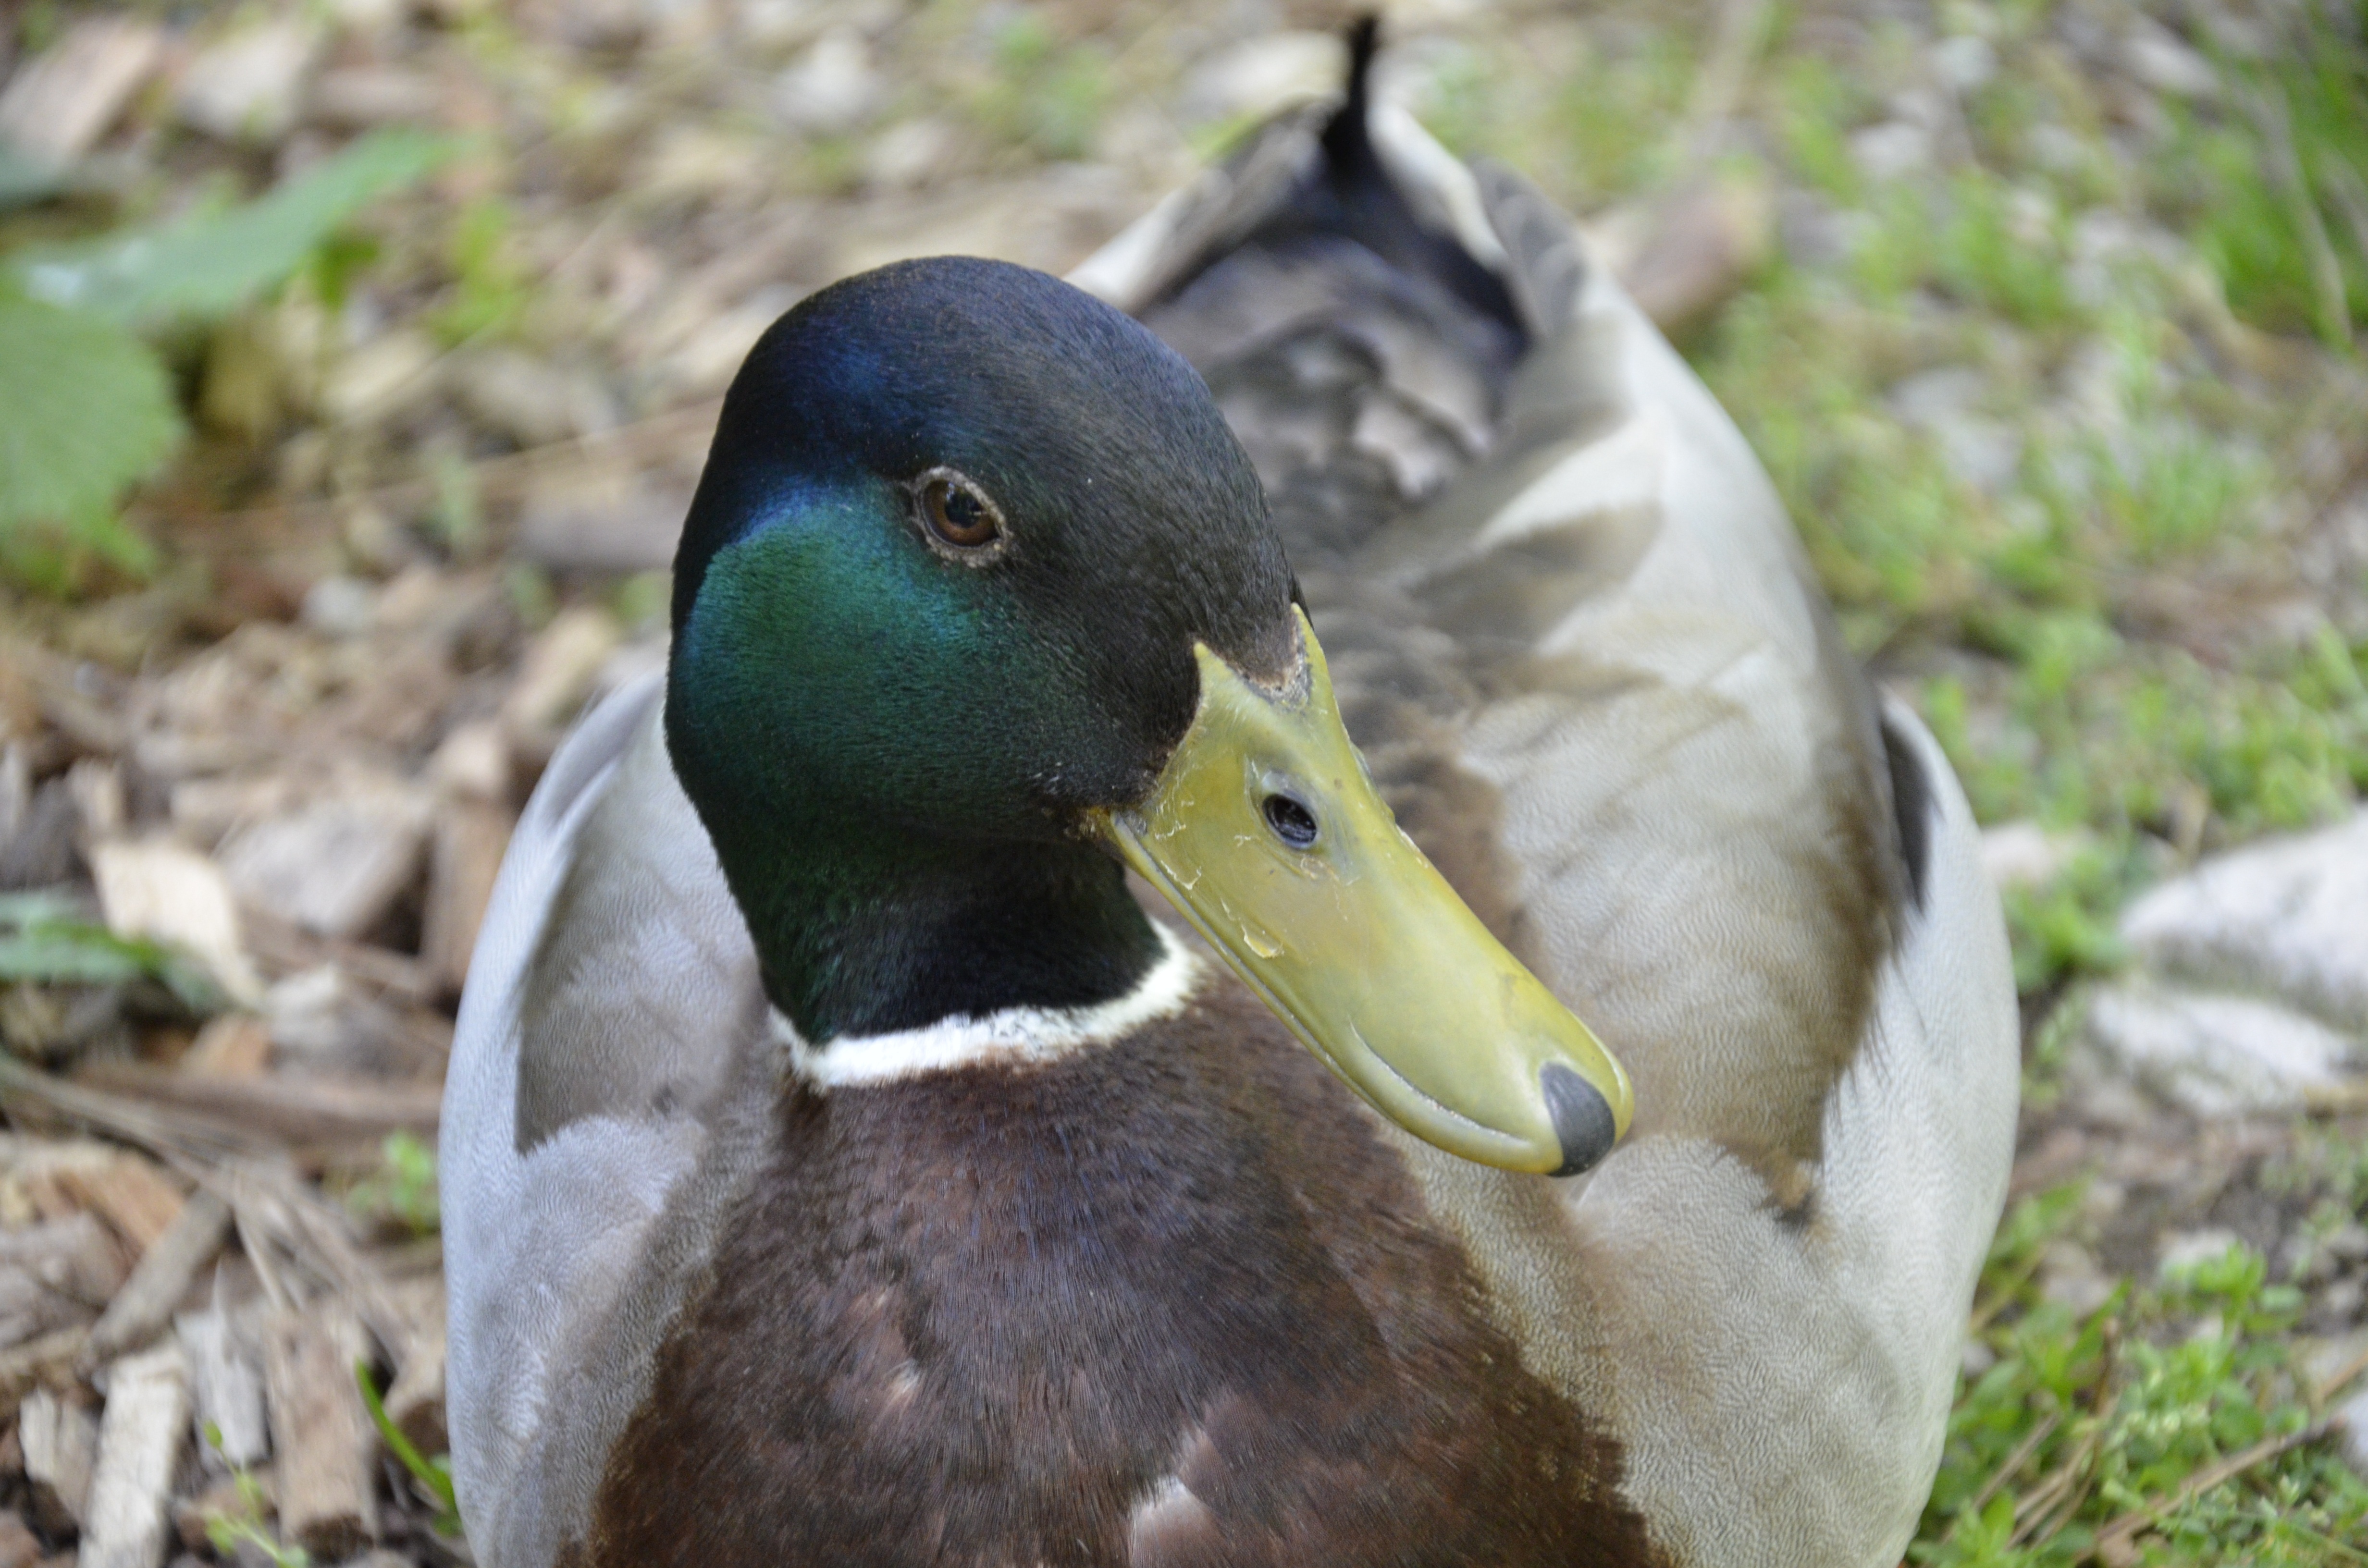
nature, bird, animal, wildlife, green, beak, fauna, poultry, drake, close up, duck, vertebrate, waterfowl, water bird, mallard, duck bird, ducks geese and swans